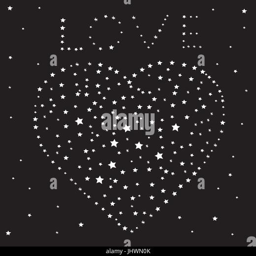
heart and the word love of the stars on a black night sky , vector